Old Cooktown Hospital

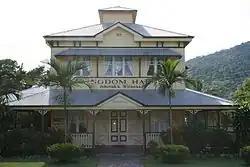
Old Cooktown Hospital, now Jehovah's Witness Kingdom Hall, 2010

Old Cooktown Hospital is a heritage-listed former public hospital and now Jehovah's Witness Kingdom Hall at May Street, Cooktown, Shire of Cook, Queensland, Australia. It was designed by Francis Drummond Greville Stanley and built from 1879 to by Alfred Doorey & Son. It was added to the Queensland Heritage Register on 21 October 1992.